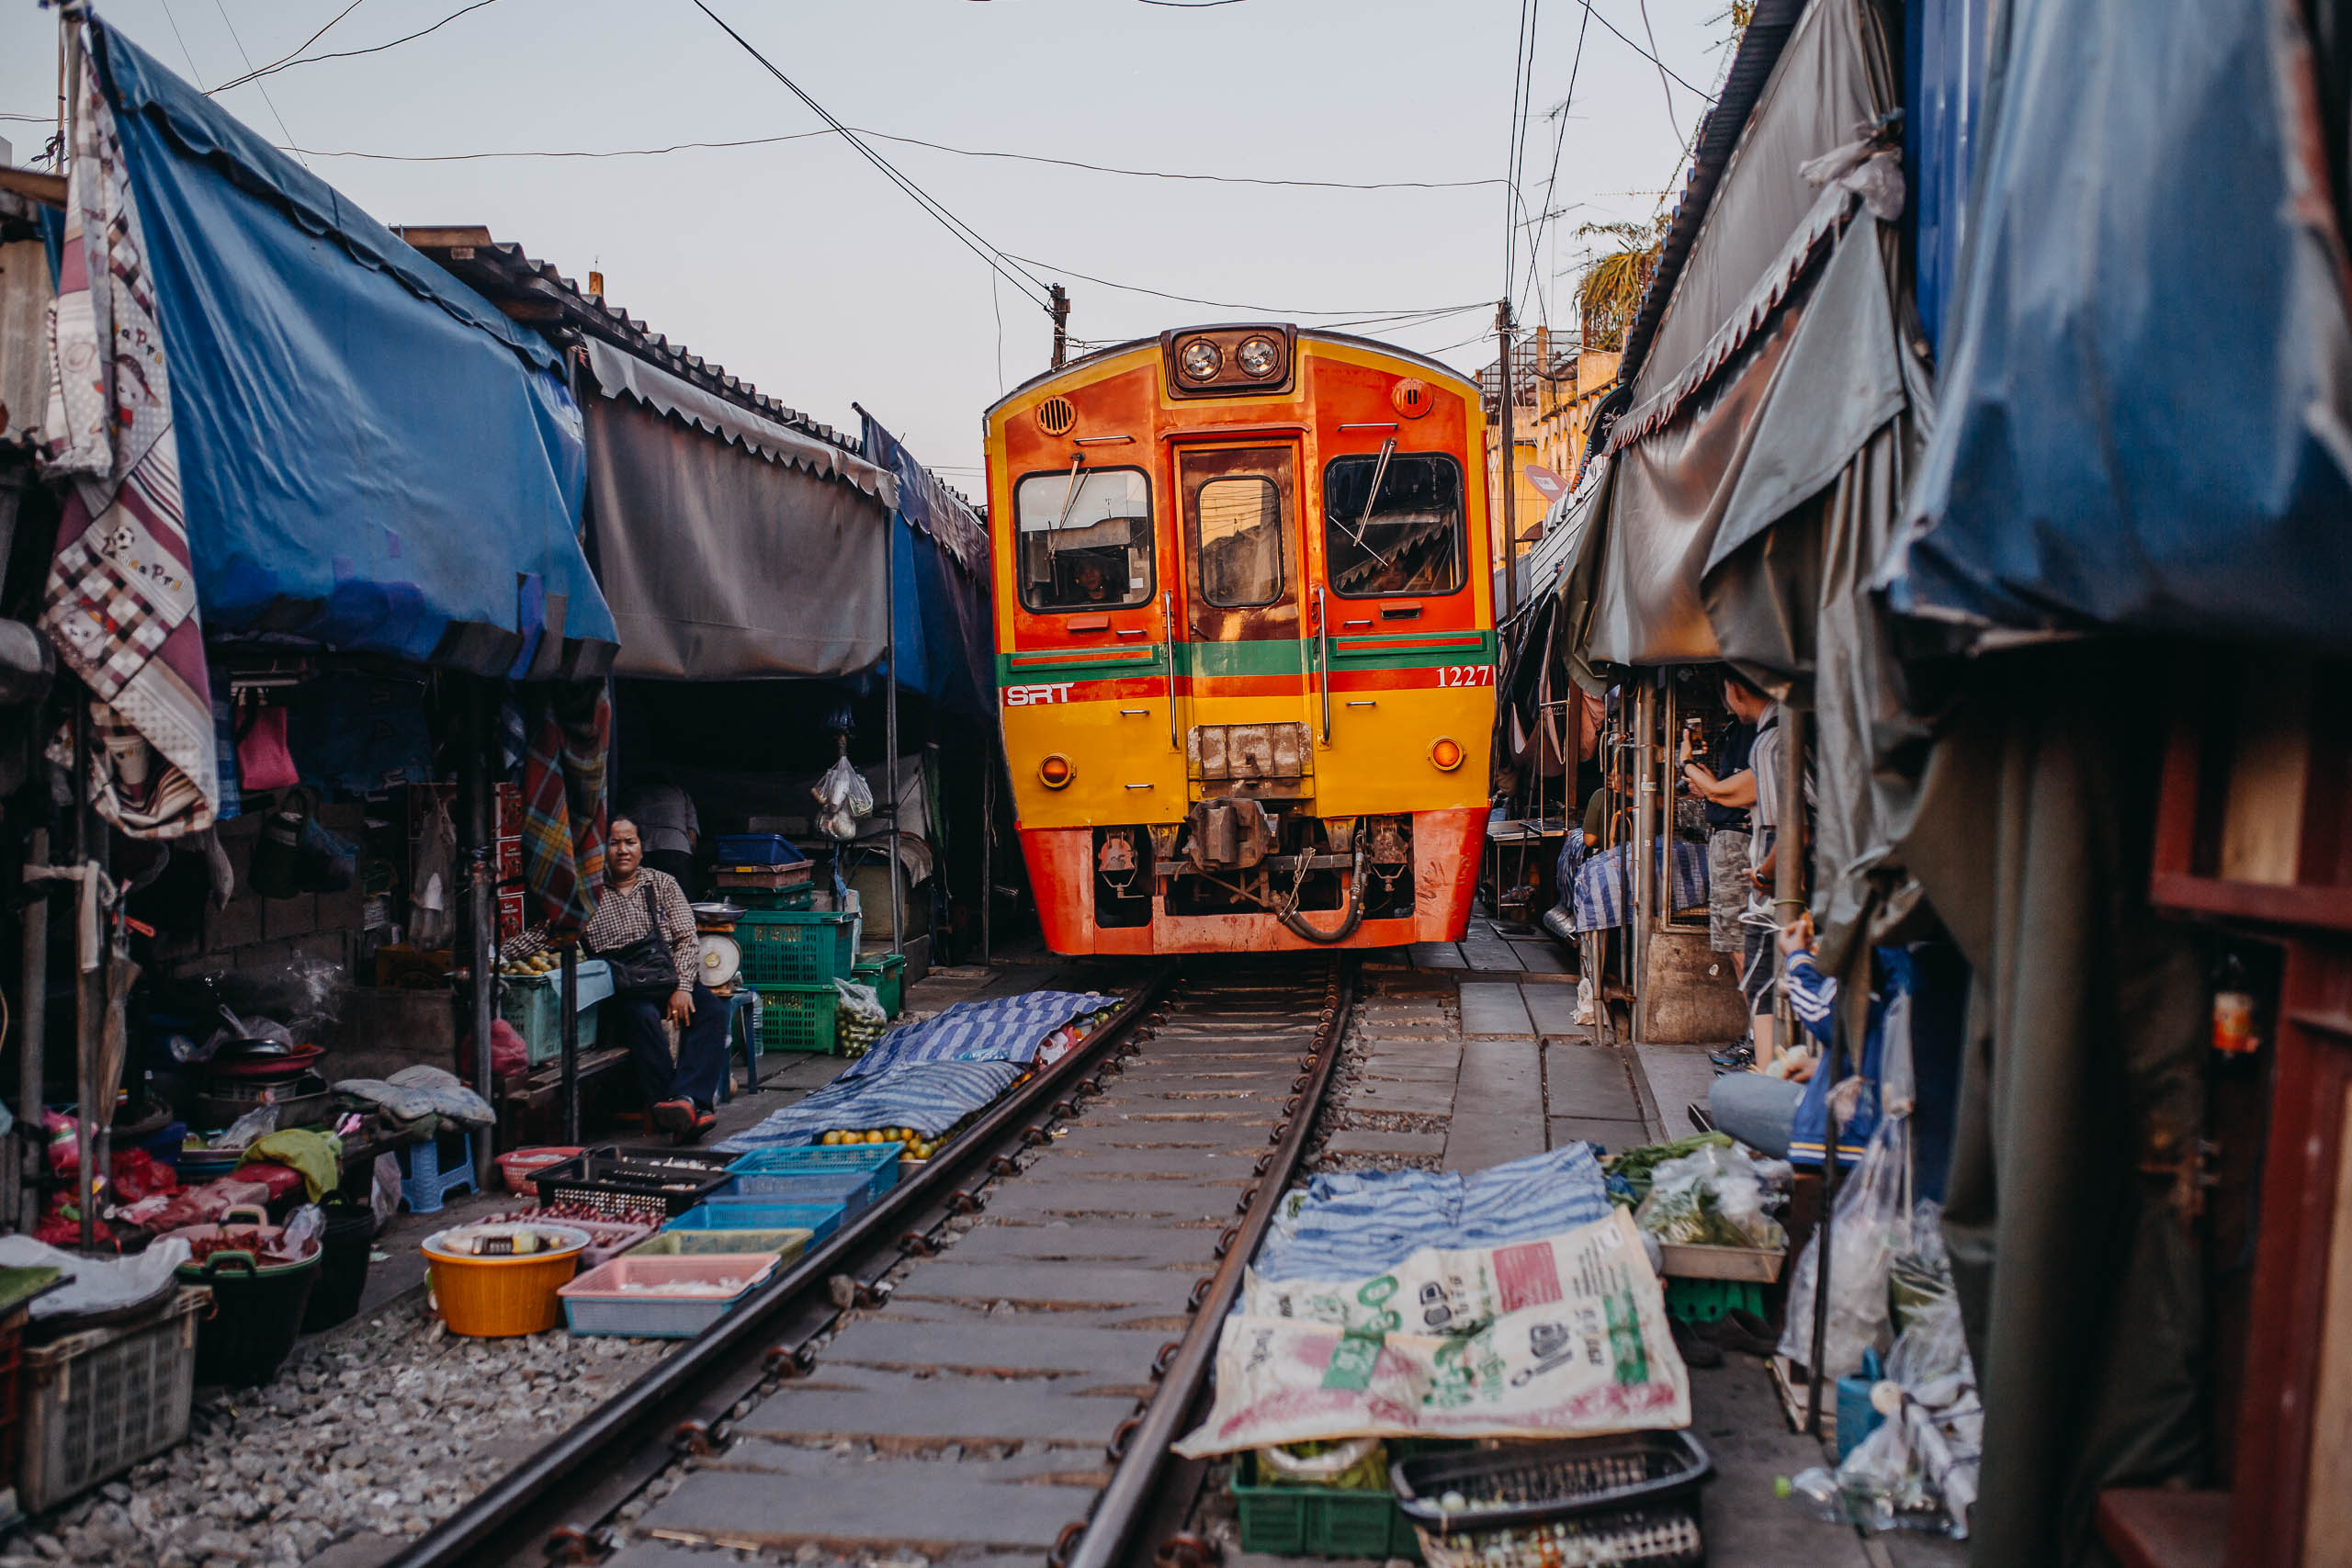
transport, mode of transport, track, vehicle, rolling stock, train, public transport, locomotive, railway, railroad car, city, market, electricity, thoroughfare, travel, electrical supply, metro, compact car, tram, metropolis